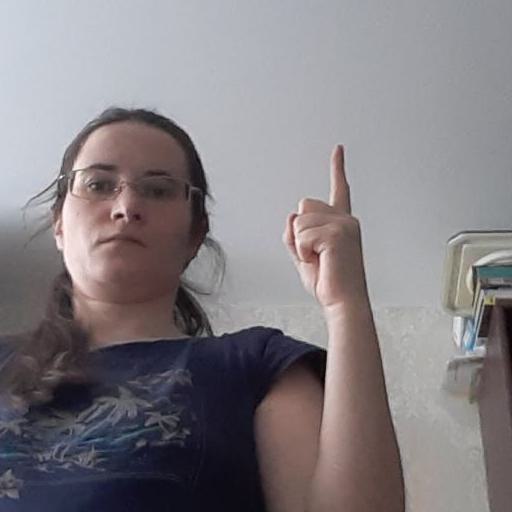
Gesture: one